Kraft Dinner
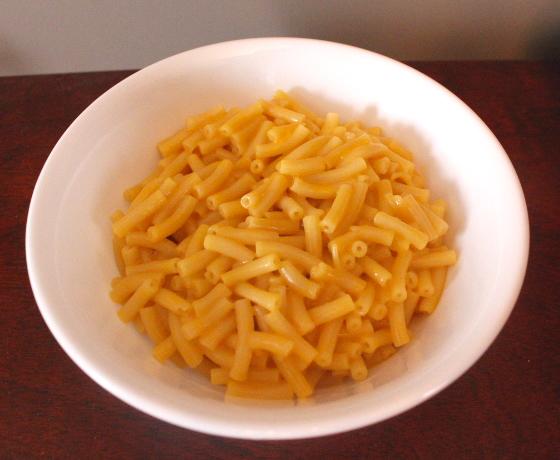
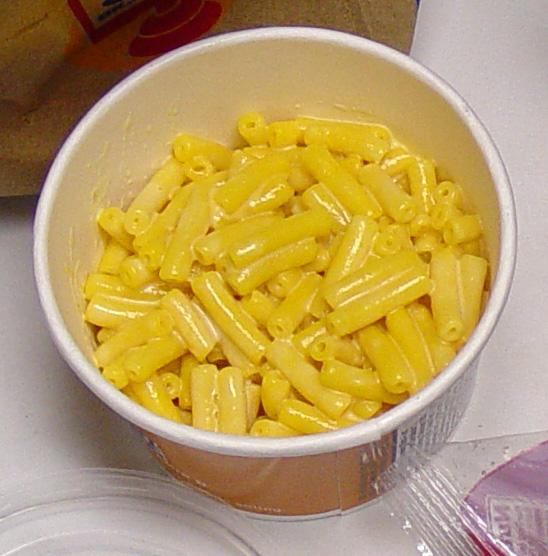
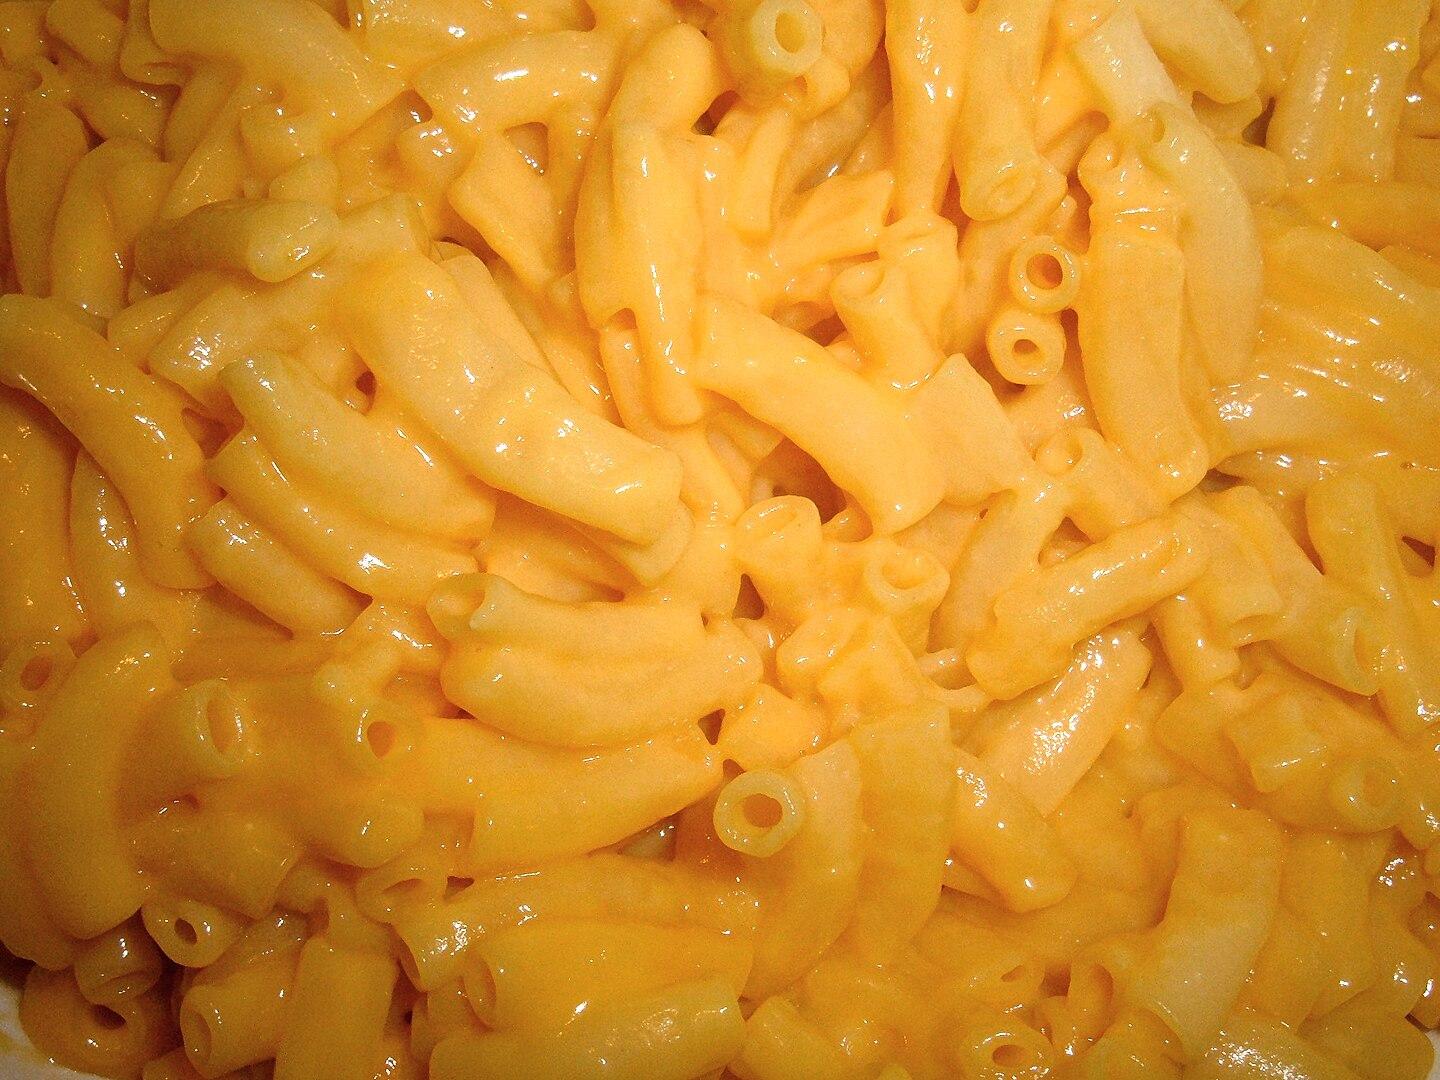
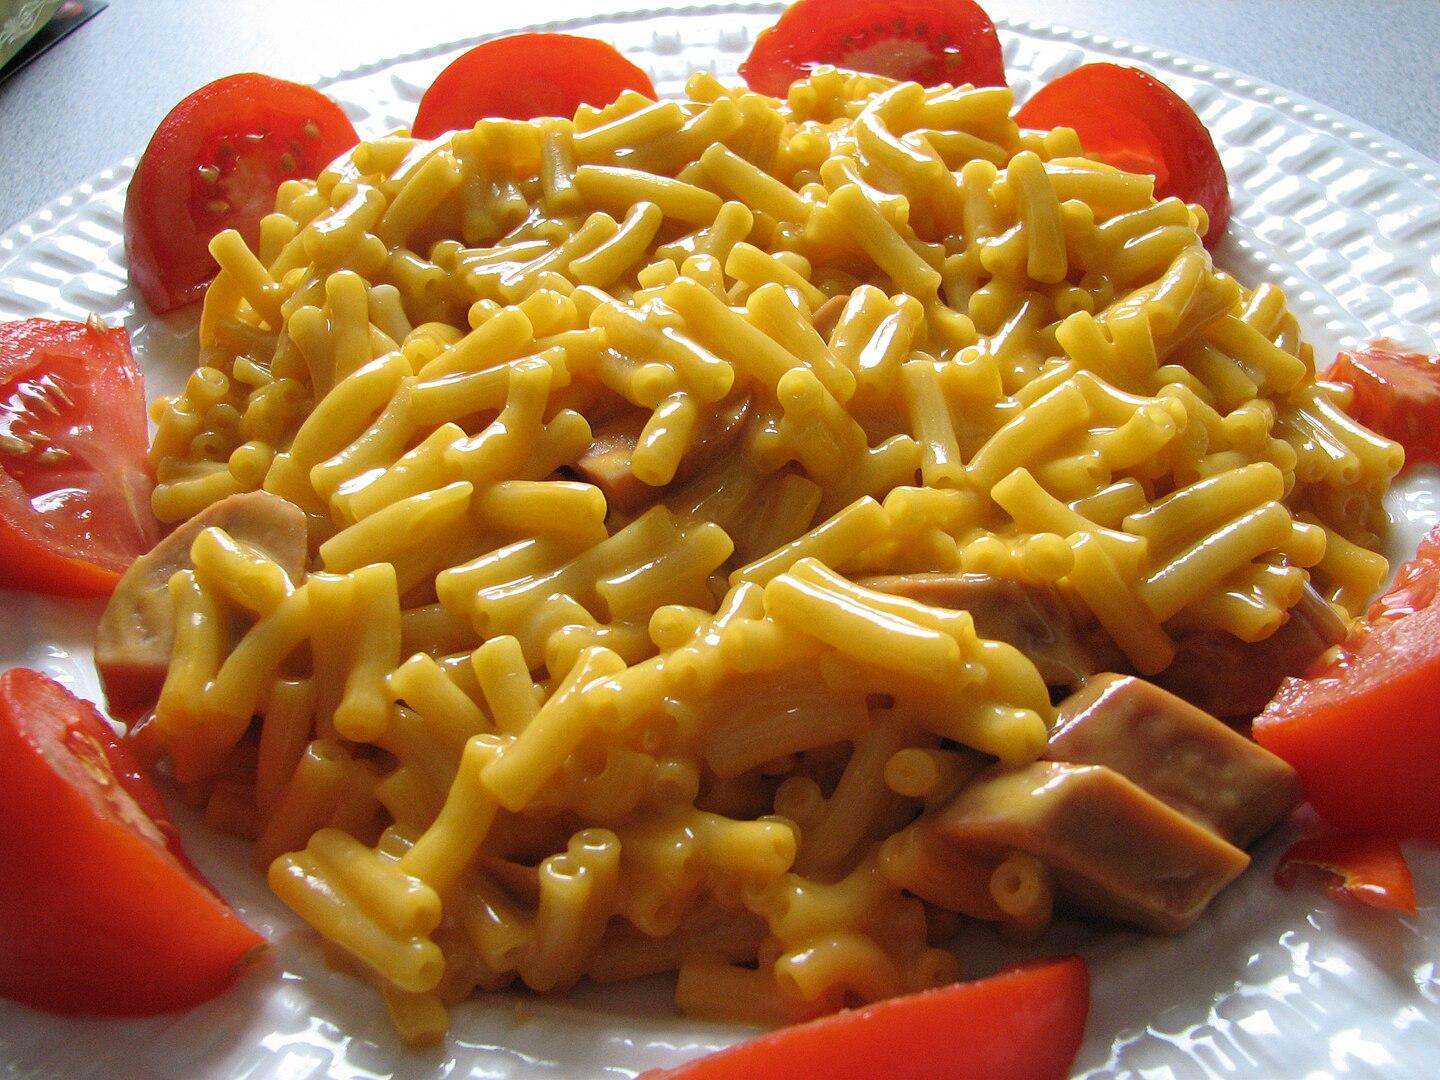
Also known as:
es - Spanish: Kraft Dinner
fa - Persian: کرافت دینر
fr - French: Kraft Dinner
it - Italian: Kraft Dinner
ko - Korean: 크래프트 디너
tr - Turkish: Kraft Macaroni & Cheese Dinner
Category: pasta (macaroni)
Cuisine: American
Associated cuisines: American, Canadian, Australian, New Zealand, British
Area: United States
Countries: United States, Canada, Australia, New Zealand
Region: Australia and New Zealand, Northern America, , ,
The dish is a nonperishable, packaged macaroni and cheese product.